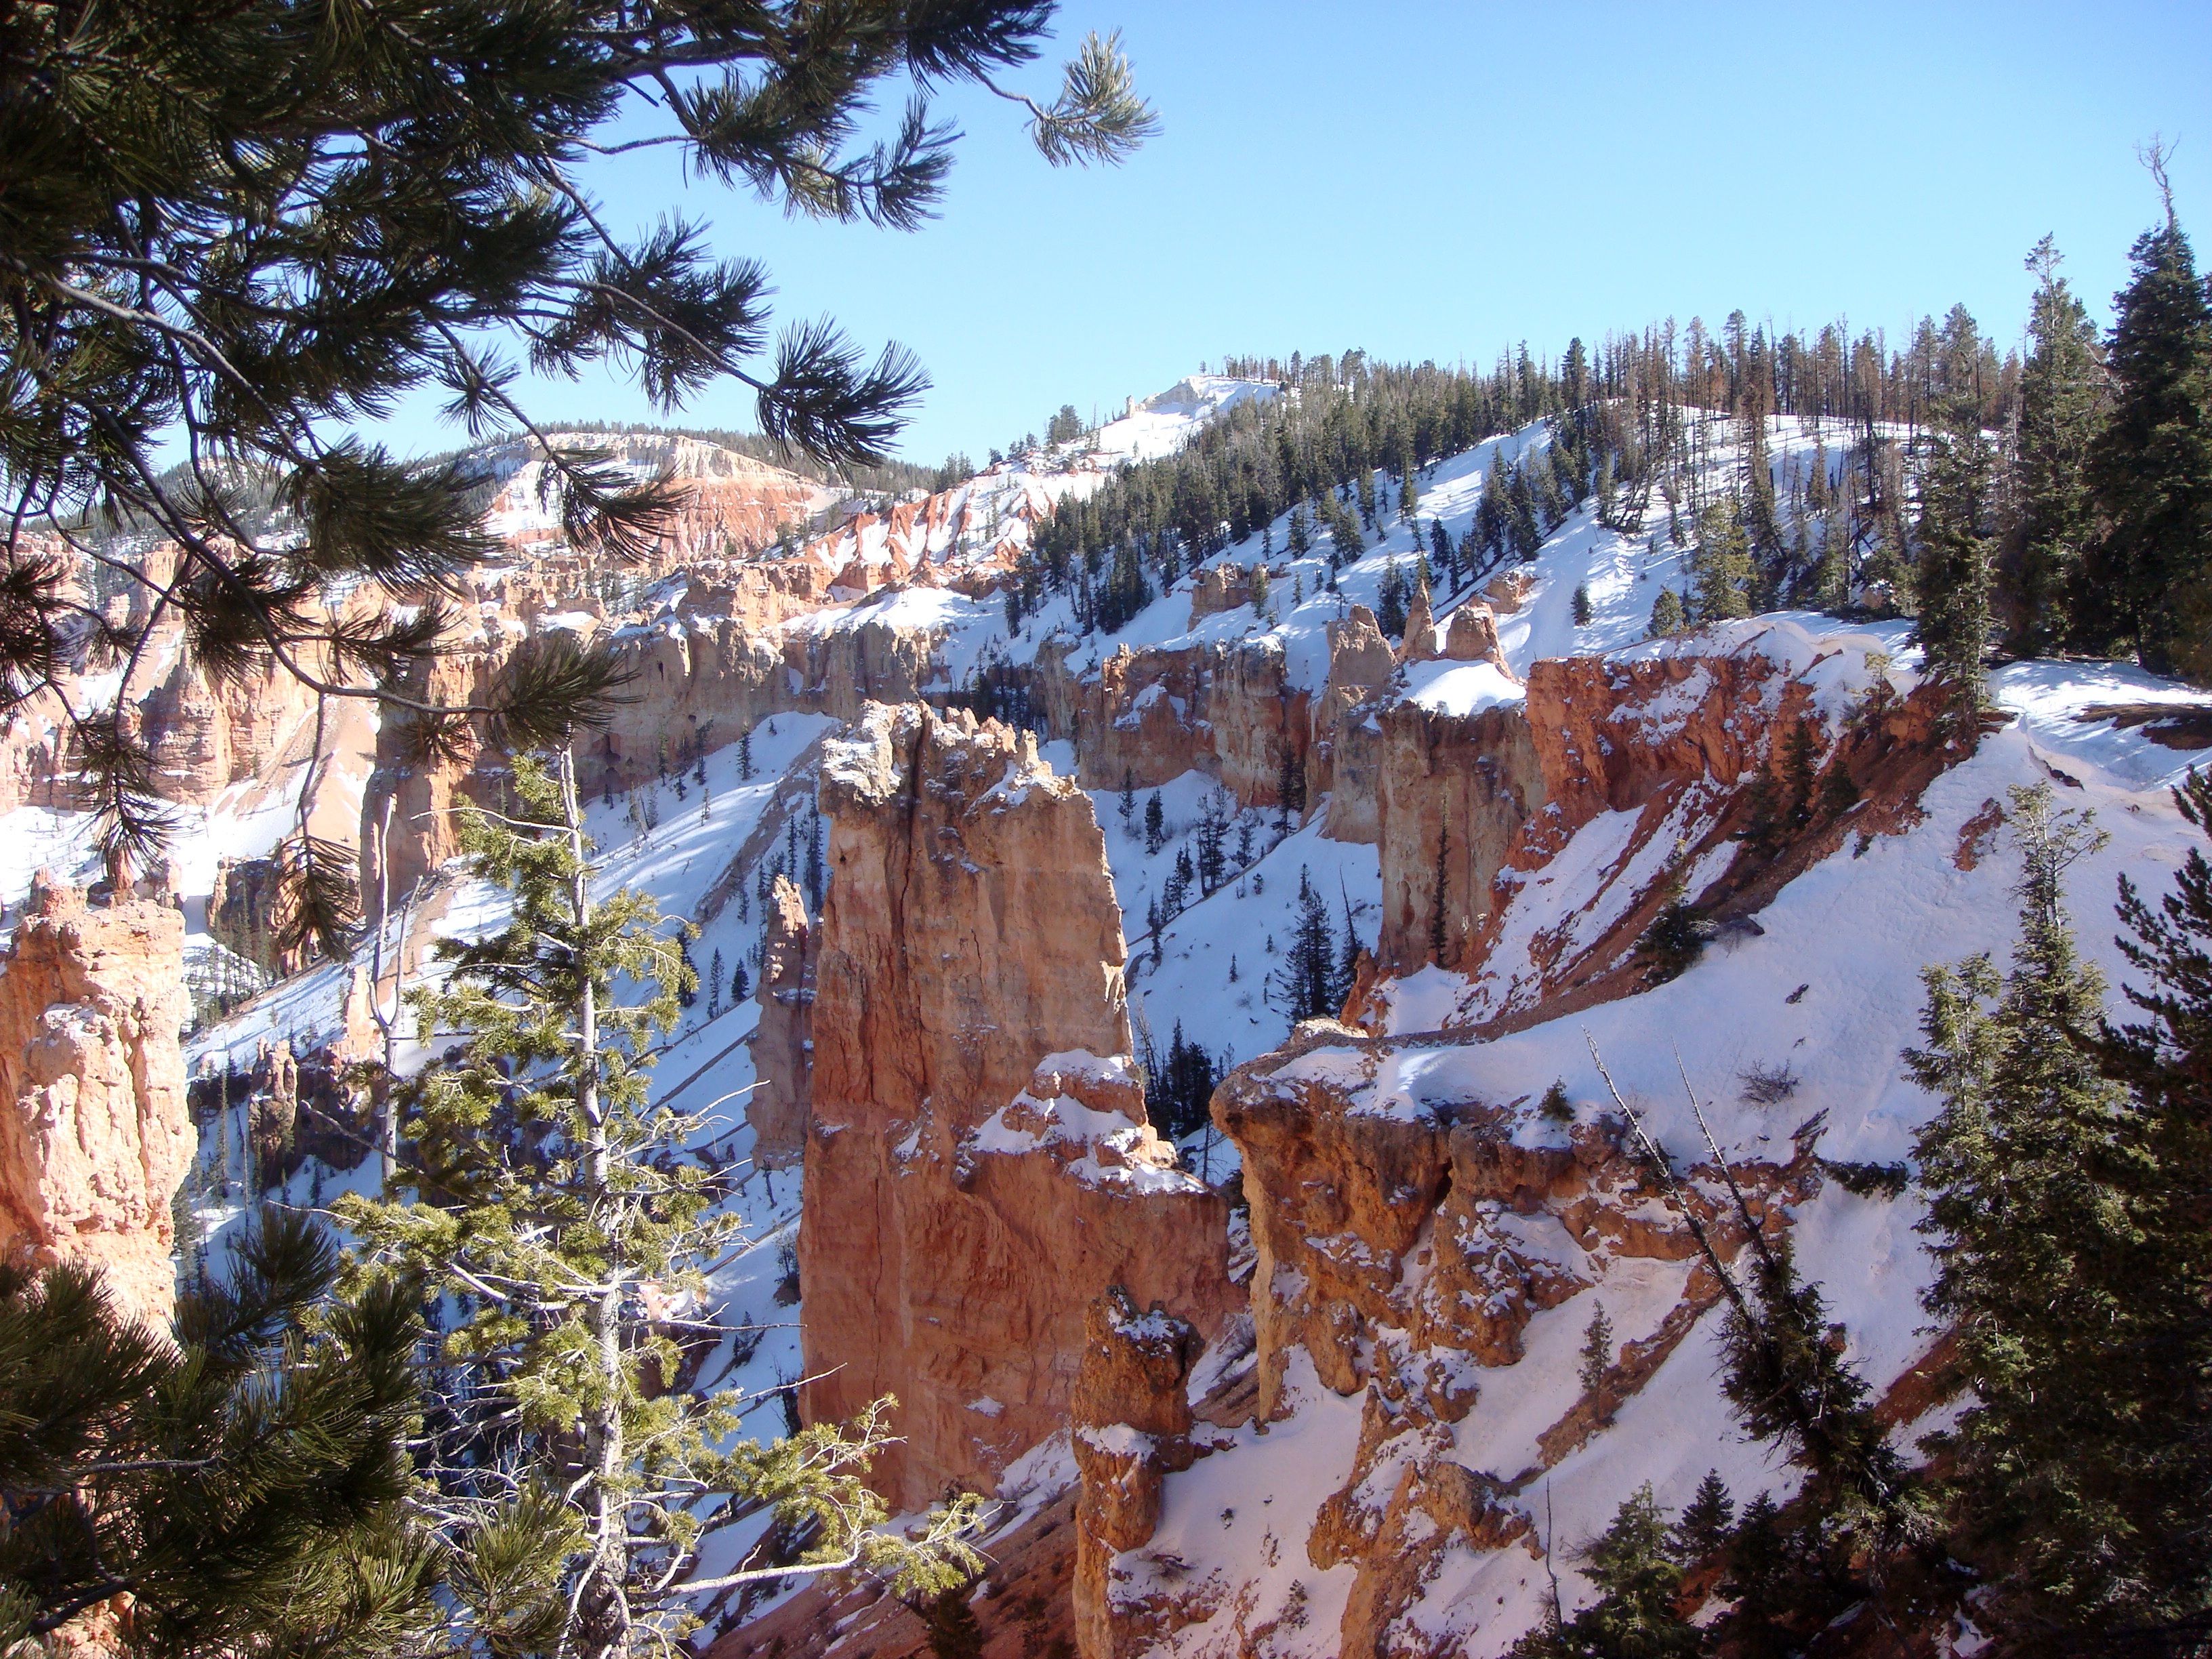
landscape, tree, nature, wilderness, mountain, snow, winter, trail, mountain range, travel, usa, holiday, national park, season, ridge, erosion, united states, utah, bryce canyon, hoodoos, rock formations, bryce canyon national park, geological phenomenon, geological formations, sandstone formations, hoodoovorming